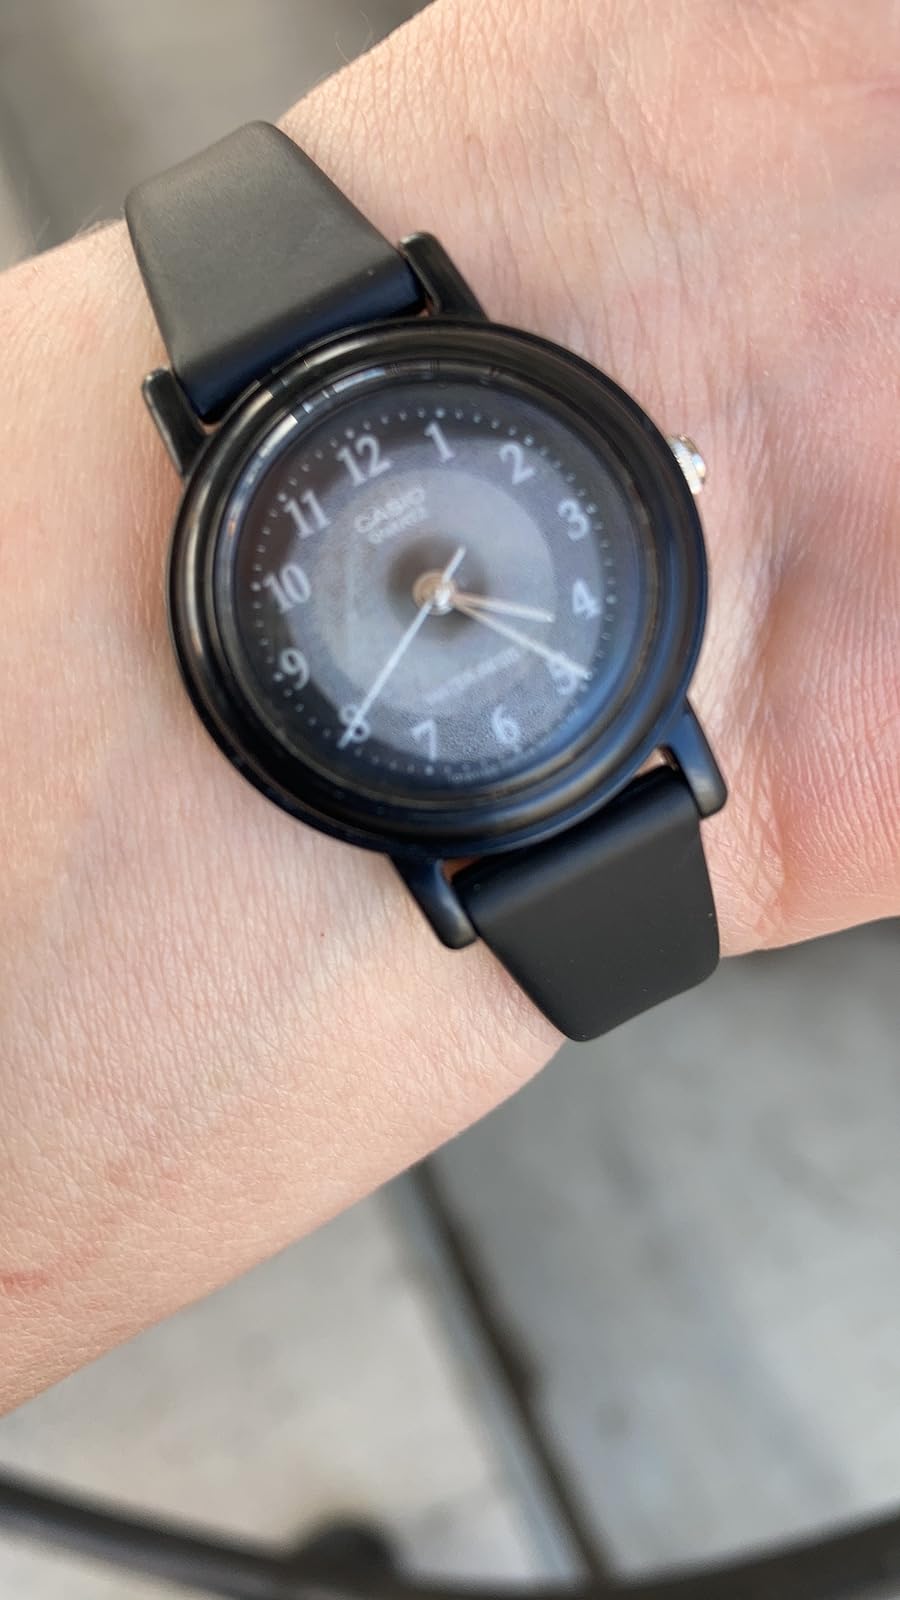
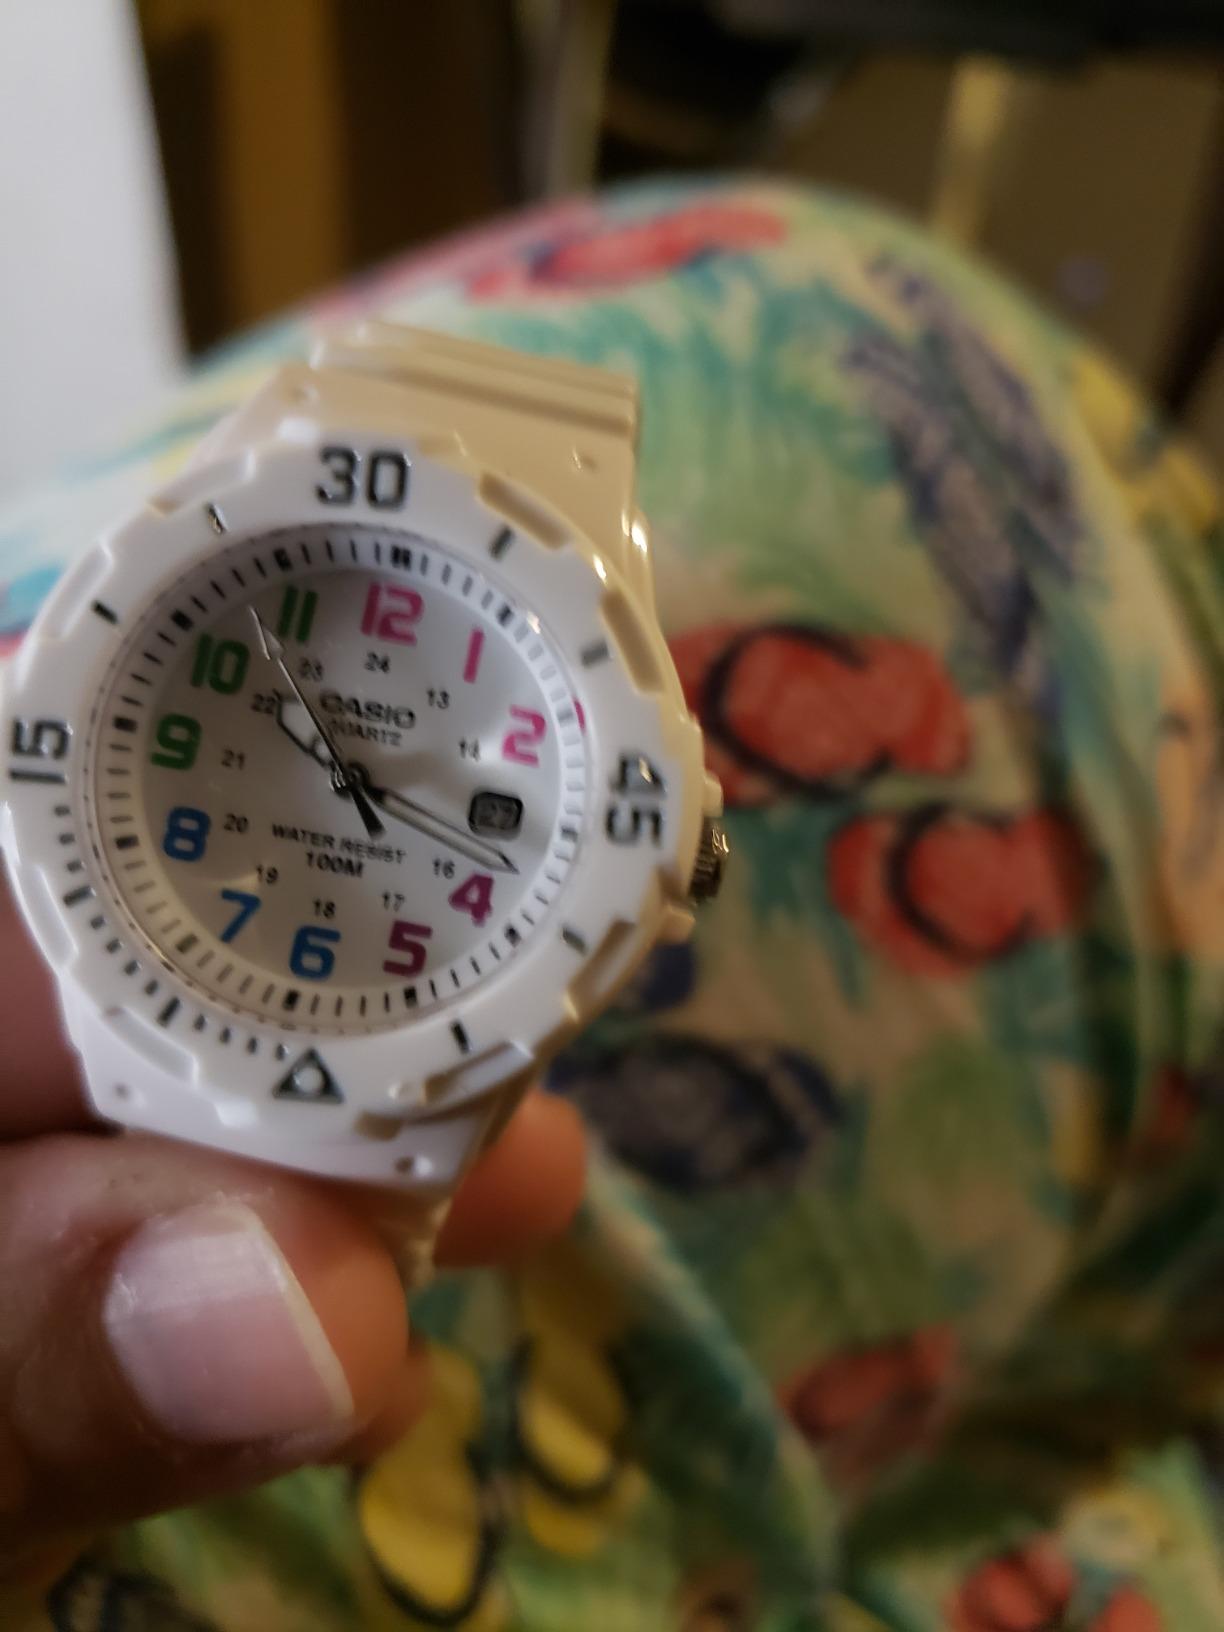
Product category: accessories_watch
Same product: no